Pärnu JK Vaprus

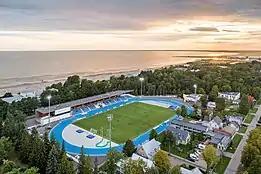
Pärnu Rannastaadion

The club's home ground is the 1,501-seat Pärnu Rannastaadion. First opened in 1929, it was the home of Vaprus until its dissolution in 1937 and again since the early 2000s after the club's re-establishment. The stadium was completely reconstructed in 2015–2016.